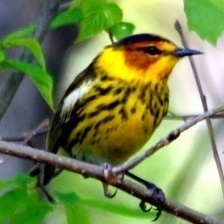
Species: CAPE MAY WARBLER
Scientific name: SETOPHAGA TIGRINA